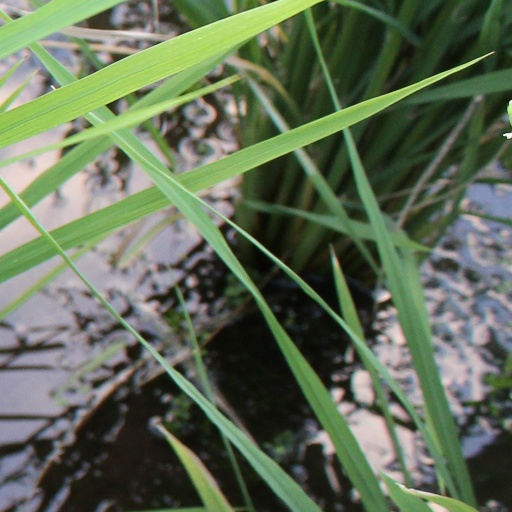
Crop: rice